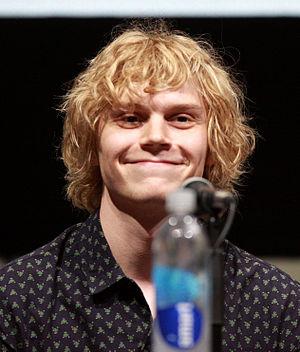
Evan Peters, né le 20 janvier 1987 à Saint-Louis, est un acteur américain.
X-Men: Days of Future Past ou X-Men : Jours d’un avenir passé au Québec, est un film de super-héros américano-britannique réalisé par Bryan Singer, sorti en 2014.
Pietro Maximoff, alias Vif-Argent est un super-héros évoluant dans l'univers Marvel de la maison d'édition Marvel Comics. Créé par le scénariste Stan Lee et le dessinateur Jack Kirby, le personnage de fiction apparaît pour la première fois dans le comic book X-Men #4 en mars 1964.